1960s in fashion

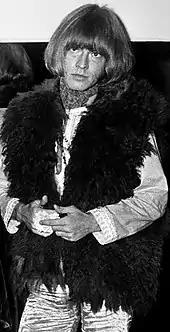
Brian Jones of the Rolling Stones with typical mod haircut, 1967

Ivy League fashion, the precursor to the modern preppy look, was desirable casual wear for middle class adults in America during the early to mid-1960s. Typical outfits included polo shirts, harrington jackets, khaki chino pants, striped T-shirts, Argyle socks, seersucker or houndstooth sportcoats, sweater vests, cardigan sweaters, Nantucket Reds, basketweave loafers, Madras plaid shirts, and narrow brimmed Trilbys sometimes made from straw. The style remained fashionable for men until it was supplanted by more casual everyday clothing influenced by the hippie counterculture during the late 1960s and early 1970s.